Lupus

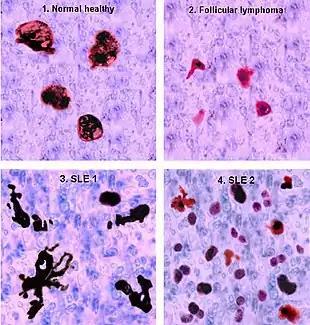
Germinal centres in a person with SLE and controls (schematic). Red: CD68 in tingible body macrophages; black: TUNEL positive apoptotic cells. 1) Healthy donors with florid germinal centres show giant tingible body macrophages (TBM) containing ingested apoptotic cells and no uningested apoptotic cells outside the TBM. 2) People with follicular lymphoma show small tingible body macrophages (TBM) containing few ingested apoptotic cells however, there are no uningested apoptotic cells outside the TBM. 3) Some with SLE (1) show a lack of TBM and many uningested apoptotic cells decorating the surfaces of spindle-shaped cells, presumably follicular dendritic cells (SLE 1). 4) Some people with SLE show TBM containing few ingested apoptotic cells and many uningested apoptotic cells outside the TBM (SLE 2). However, about 50% of people with SLE show rather normal germinal centre.

In healthy conditions, apoptotic lymphocytes are removed in germinal centers (GC) by specialized phagocytes, the tingible body macrophages (TBM), which is why no free apoptotic and potential autoantigenic material can be seen. In some people with SLE, a buildup of apoptotic debris can be observed in GC because of an ineffective clearance of apoptotic cells. Close to TBM, follicular dendritic cells (FDC) are localised in GC, which attach antigen material to their surface and, in contrast to bone marrow-derived DC, neither take it up nor present it via MHC molecules.